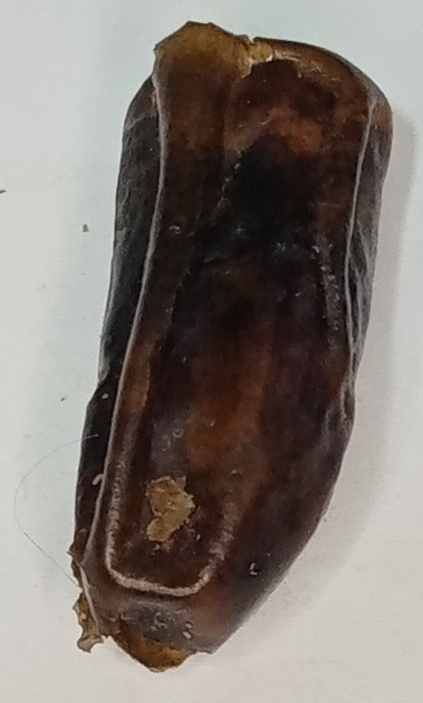
Variety: gajar
Size: large
Grade: grade-1